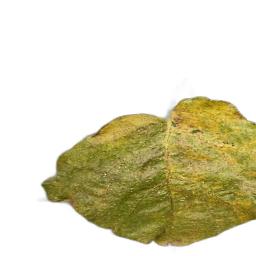
Label: Mosaic Virus Disease